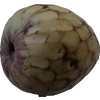
Label: cherimoya